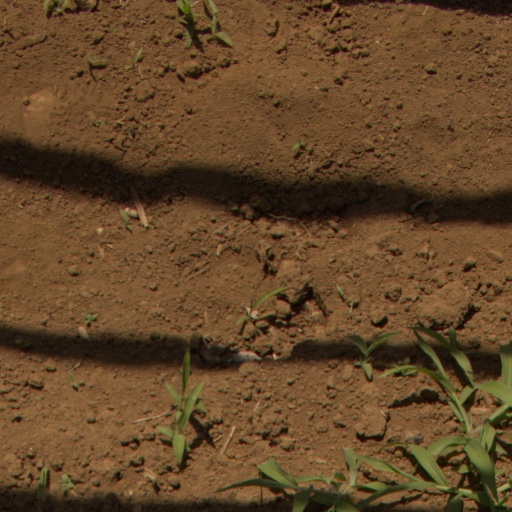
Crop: Jerusalem artichoke